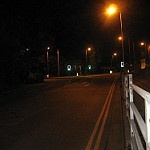
Scene: Outdoor